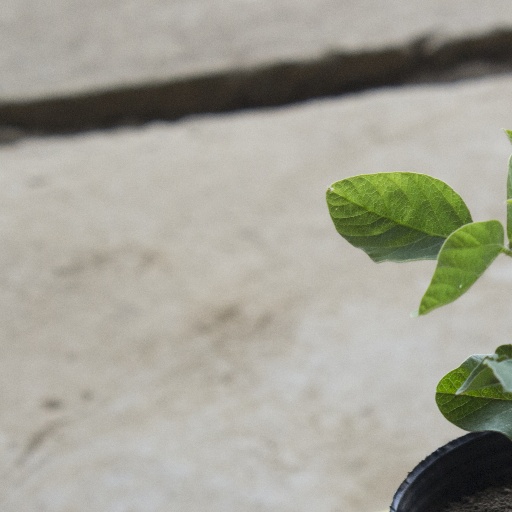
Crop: soybean